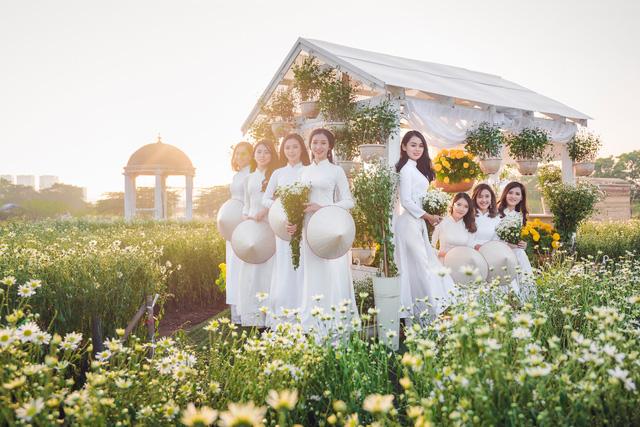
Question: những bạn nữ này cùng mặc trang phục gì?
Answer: các bạn cùng mặt áo dài màu trắng